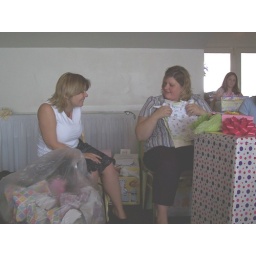
something white and green with that box still in the way and now somebody turned on a smoke machine